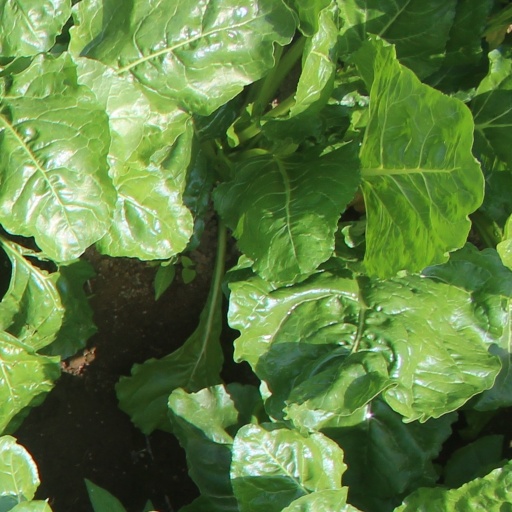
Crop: sugar beet